Claude Adrien Helvétius

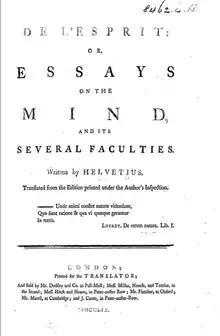
Cover page of a 1759 English translation of "De l'Esprit"

This great publicity resulted in the book being translated into almost all the languages of Europe. Voltaire said that it lacked originality. Rousseau declared that the very benevolence of the author gave the lie to his principles. Grimm thought that all the ideas in the book were borrowed from Diderot. Madame du Deffand felt that Helvétius had raised such a storm by saying openly what everyone thought in secret. Madame de Graffigny claimed that all the good things in the book had been picked up in her own salon.